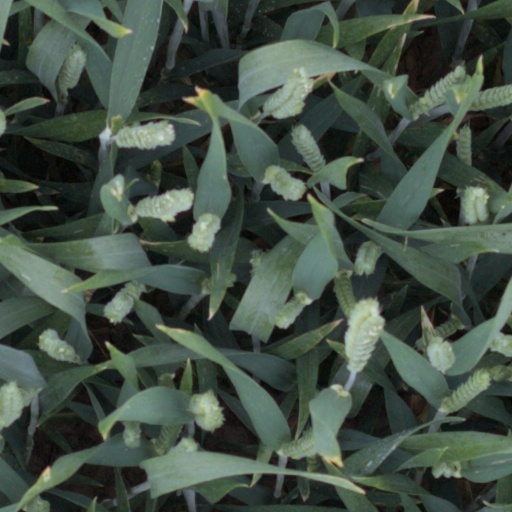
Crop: wheat